List of compositions by Béla Bartók

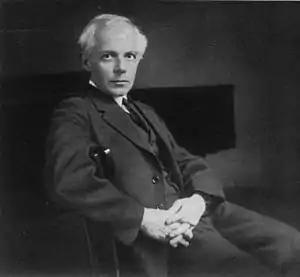
Béla Bartók in 1927

This aspires to be a complete list of compositions by Béla Bartók. The catalogue numbering by András Szőllősy (Sz.), László Somfai (BB) and Denijs Dille (DD) are provided, as well as Bartók's own opus numbers. Note that Bartók started three times anew with opus numbers, here indicated with "(list 1)", "(list 2)" and "(list 3)" respectively. The pieces from the third listing are by far best known; opus lists 1 and 2 are early works. The year of composition and instrumentation (including voice) are included. See the main article on Béla Bartók for more details.